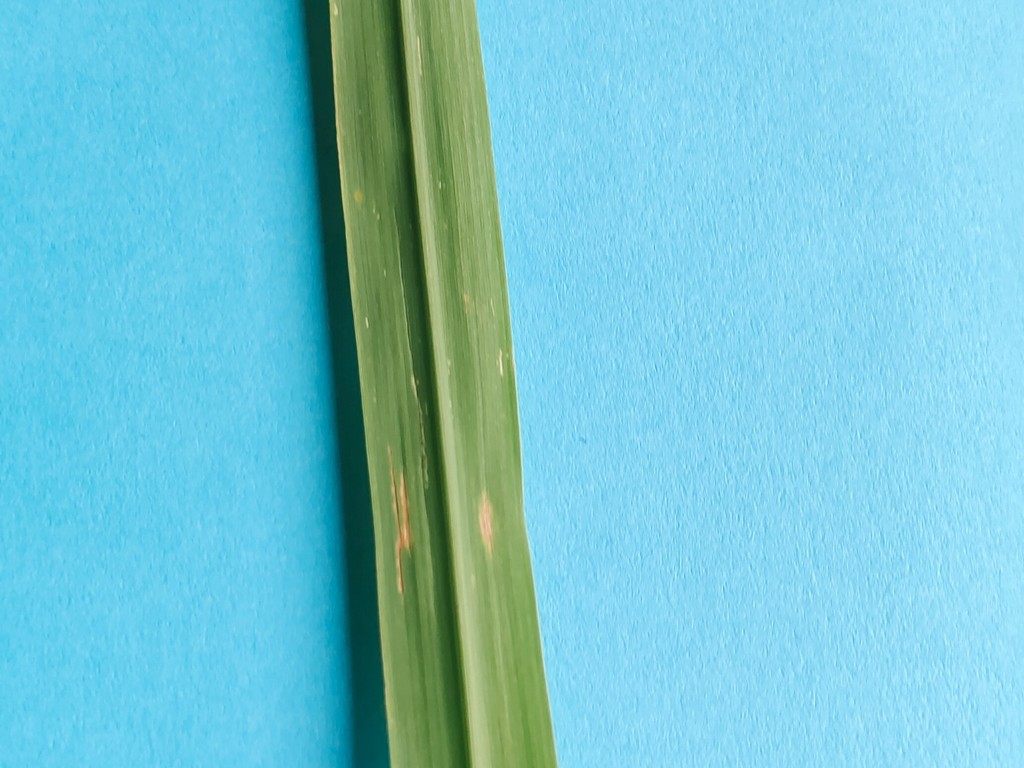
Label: Unhealthy